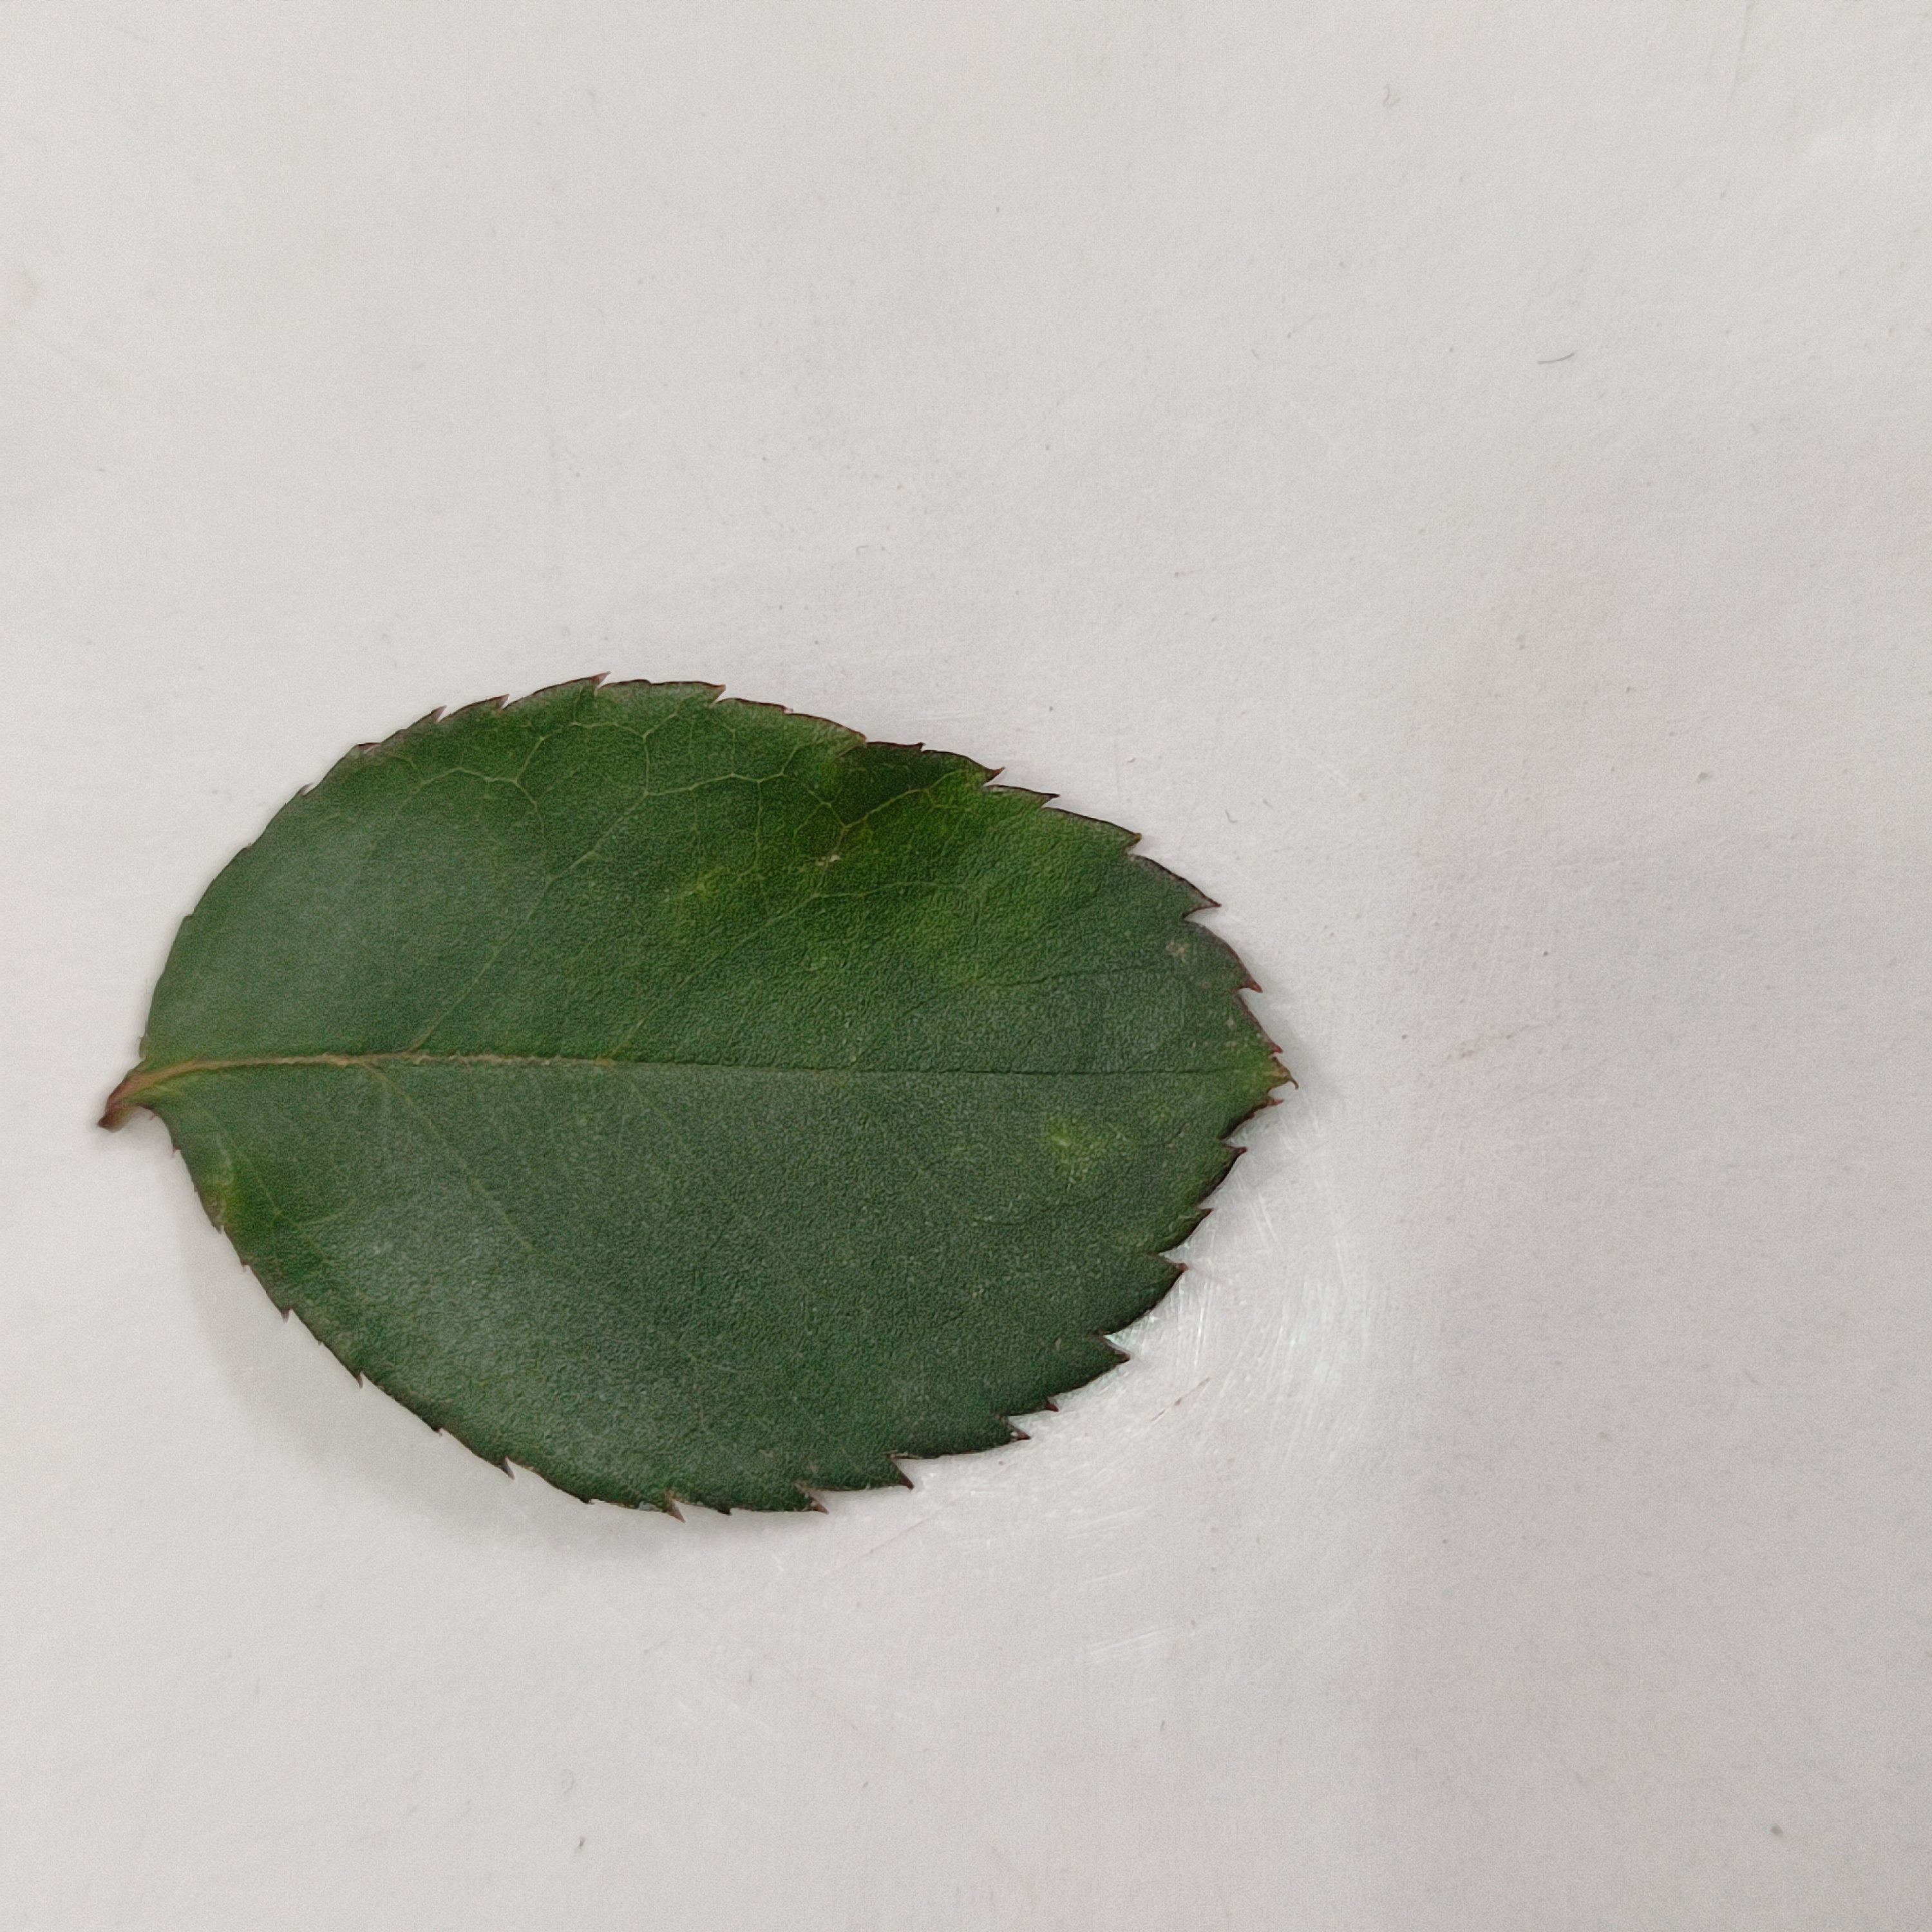
Label: Healthy Leaf